Leviathan of Parsonstown

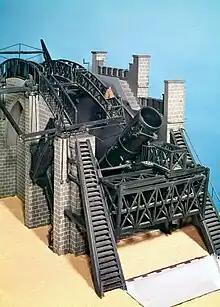
A 1:24 model of the telescope made by Parsons in 1844–45.

The mirror was 5 inches (13 cm) thick and weighed almost 3 tons. This required a mirror cell to support and to prevent the mirror deforming under its own weight. The length of the tube and mirror box is about ; including the mirror it weighed about 12 tons. The tube is supported at the mirror end by a "universal joint", a hinge with two axes, which allows the tube to be inclined through a large range of altitude and also to be turned through a limited range of azimuth. The azimuth range is limited to about one hour by the supporting walls that flank the tube on its eastern and western sides. The walls are apart, high, and long. A chain and counterweight keeps the telescope in balance, another chain with a winch controls the altitude. A rack and pinion beam underneath the tube controls the azimuth. This beam is connected to the eastern supporting wall, where it can move on a circular iron arc to allow the telescope to change altitude.